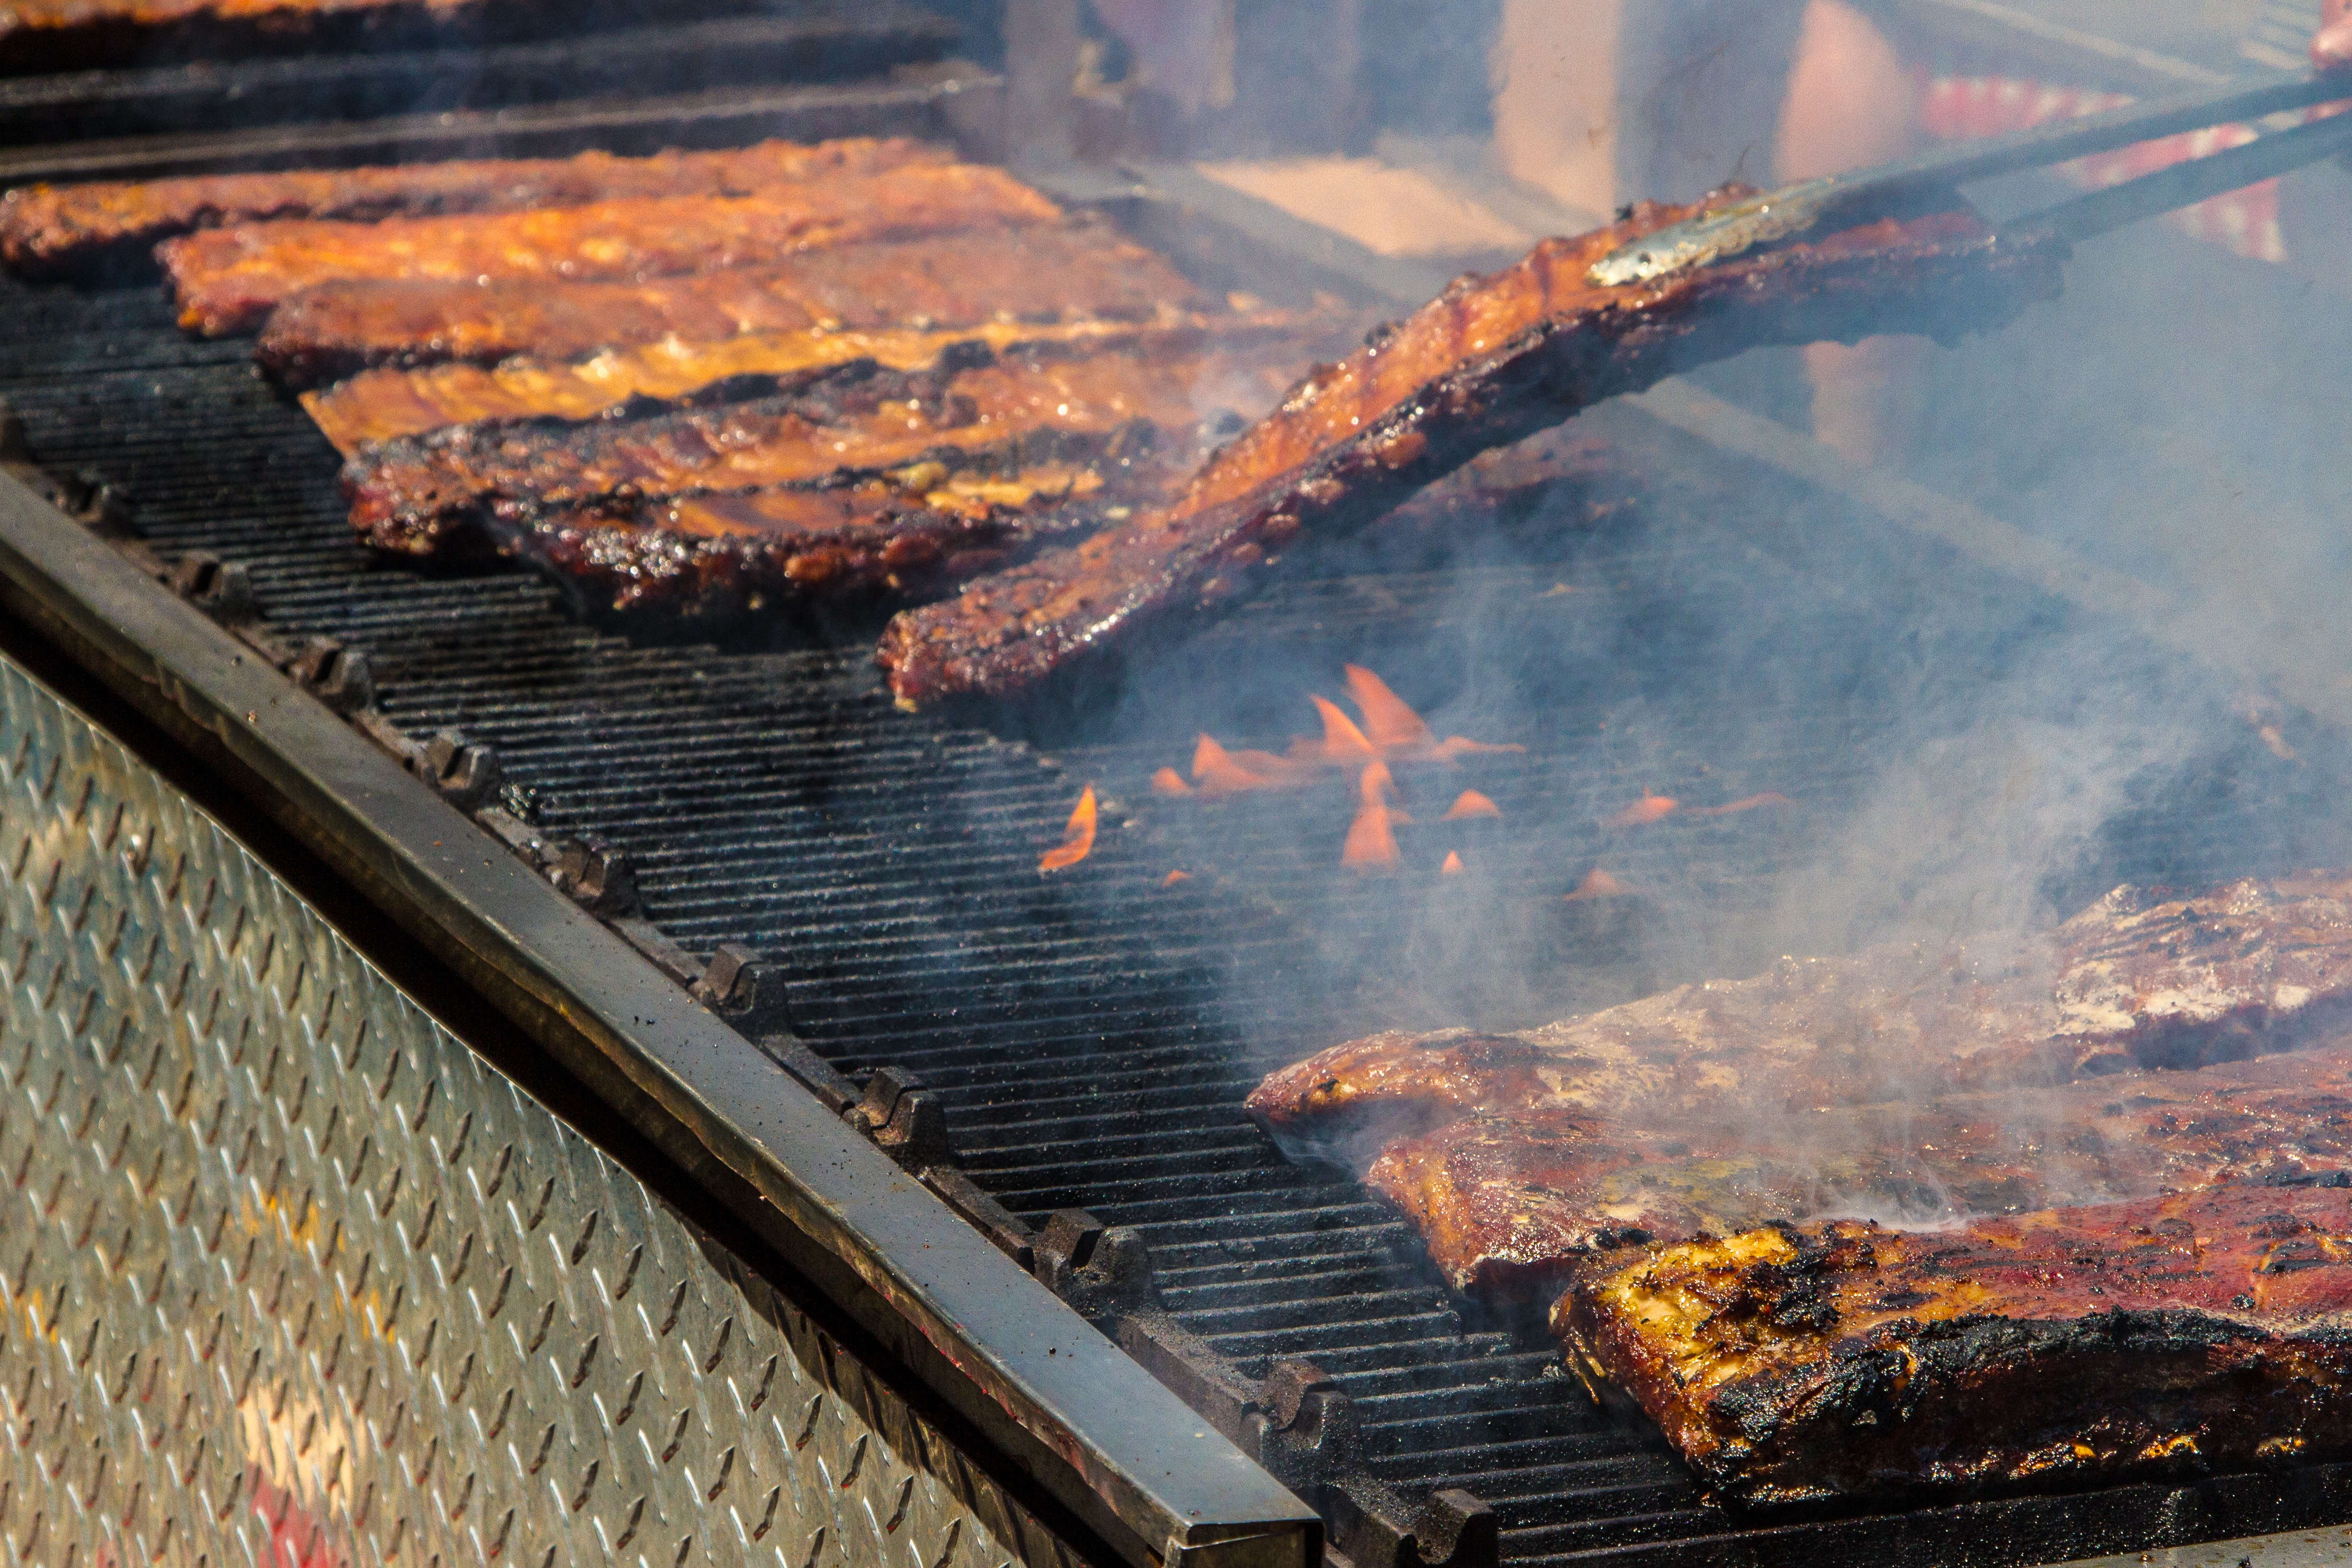
new york, smoke, dish, food, cooking, fire, meat, barbecue, cuisine, ribs, grilling, barbecue grill, outdoor grill, animal source foods